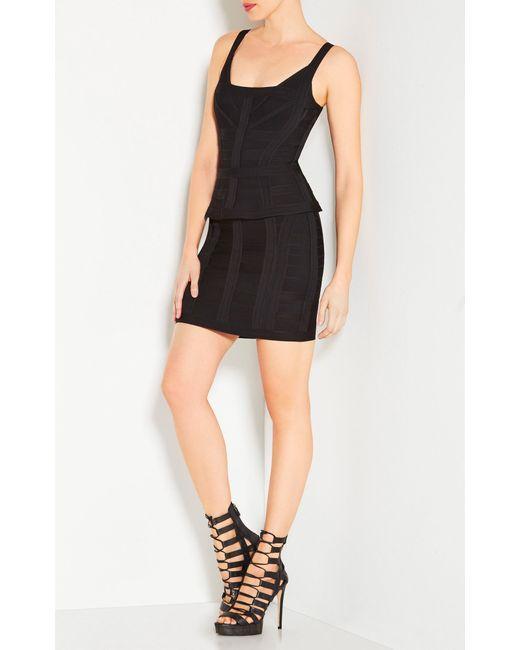
Slim Fit schwarzes Midi-Partykleid für Damen